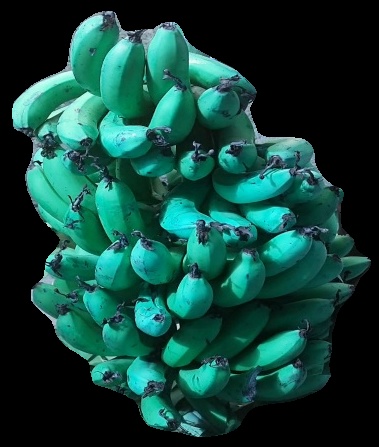
Variety: pachbale
Grade: grade3